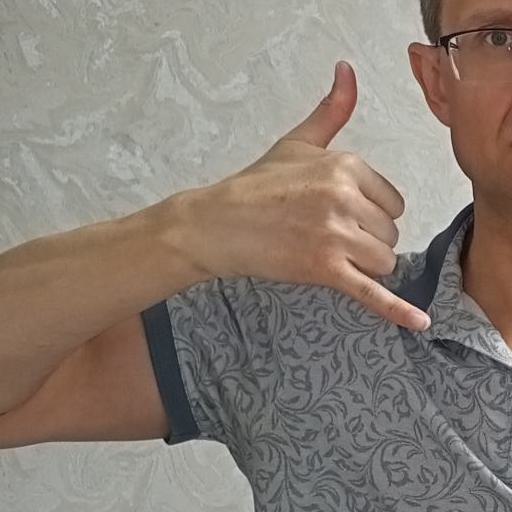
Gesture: call